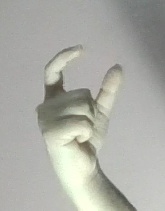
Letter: nun